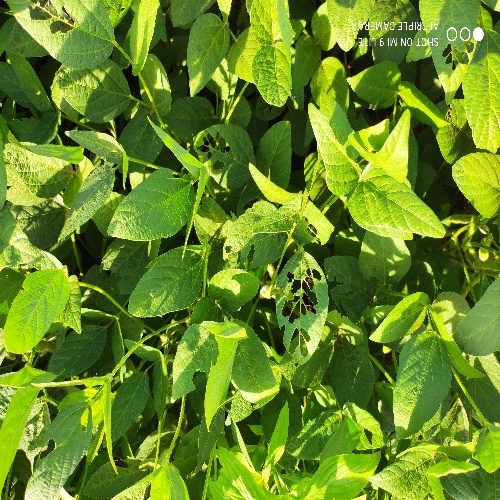
Label: Caterpillar